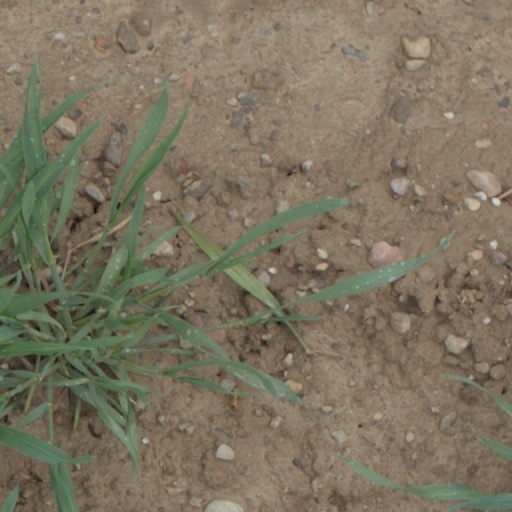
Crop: wheat